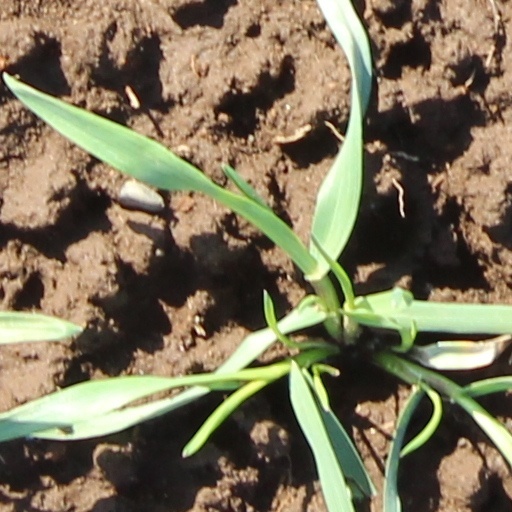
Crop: wheat